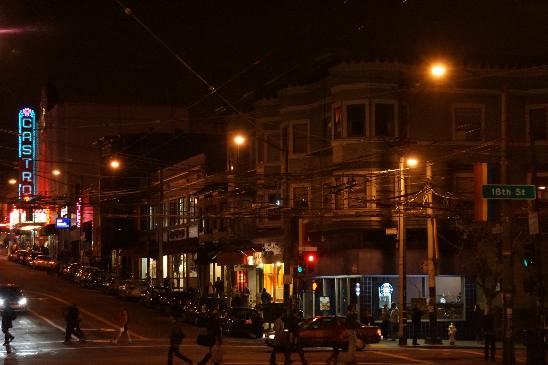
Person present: No